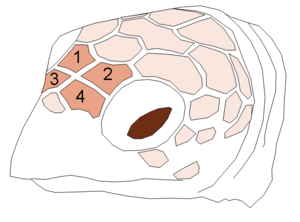
Les tortues marines sont les tortues de la super-famille des Chelonioidea. Elles sont présentes dans tous les océans du monde à l'exception de l'océan Arctique.
La Tortue imbriquée, unique représentant du genre Eretmochelys, est une espèce de tortue de la famille des Cheloniidae. En français elle est appelée aussi Tortue à écailles ou Tortue à bec de faucon.